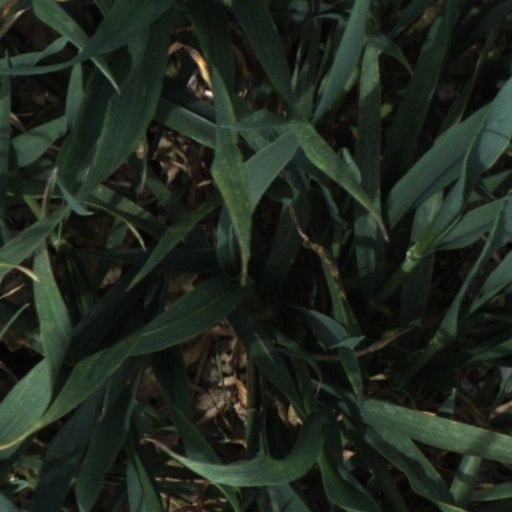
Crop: wheat